Magistrates' court (England and Wales)

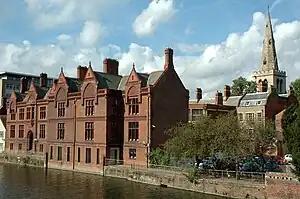
Bedford magistrates' court

Proceedings in magistrates' courts are oral and open to the public – exceptions exist for the protection of victims (e.g. rape cases) and in youth courts.